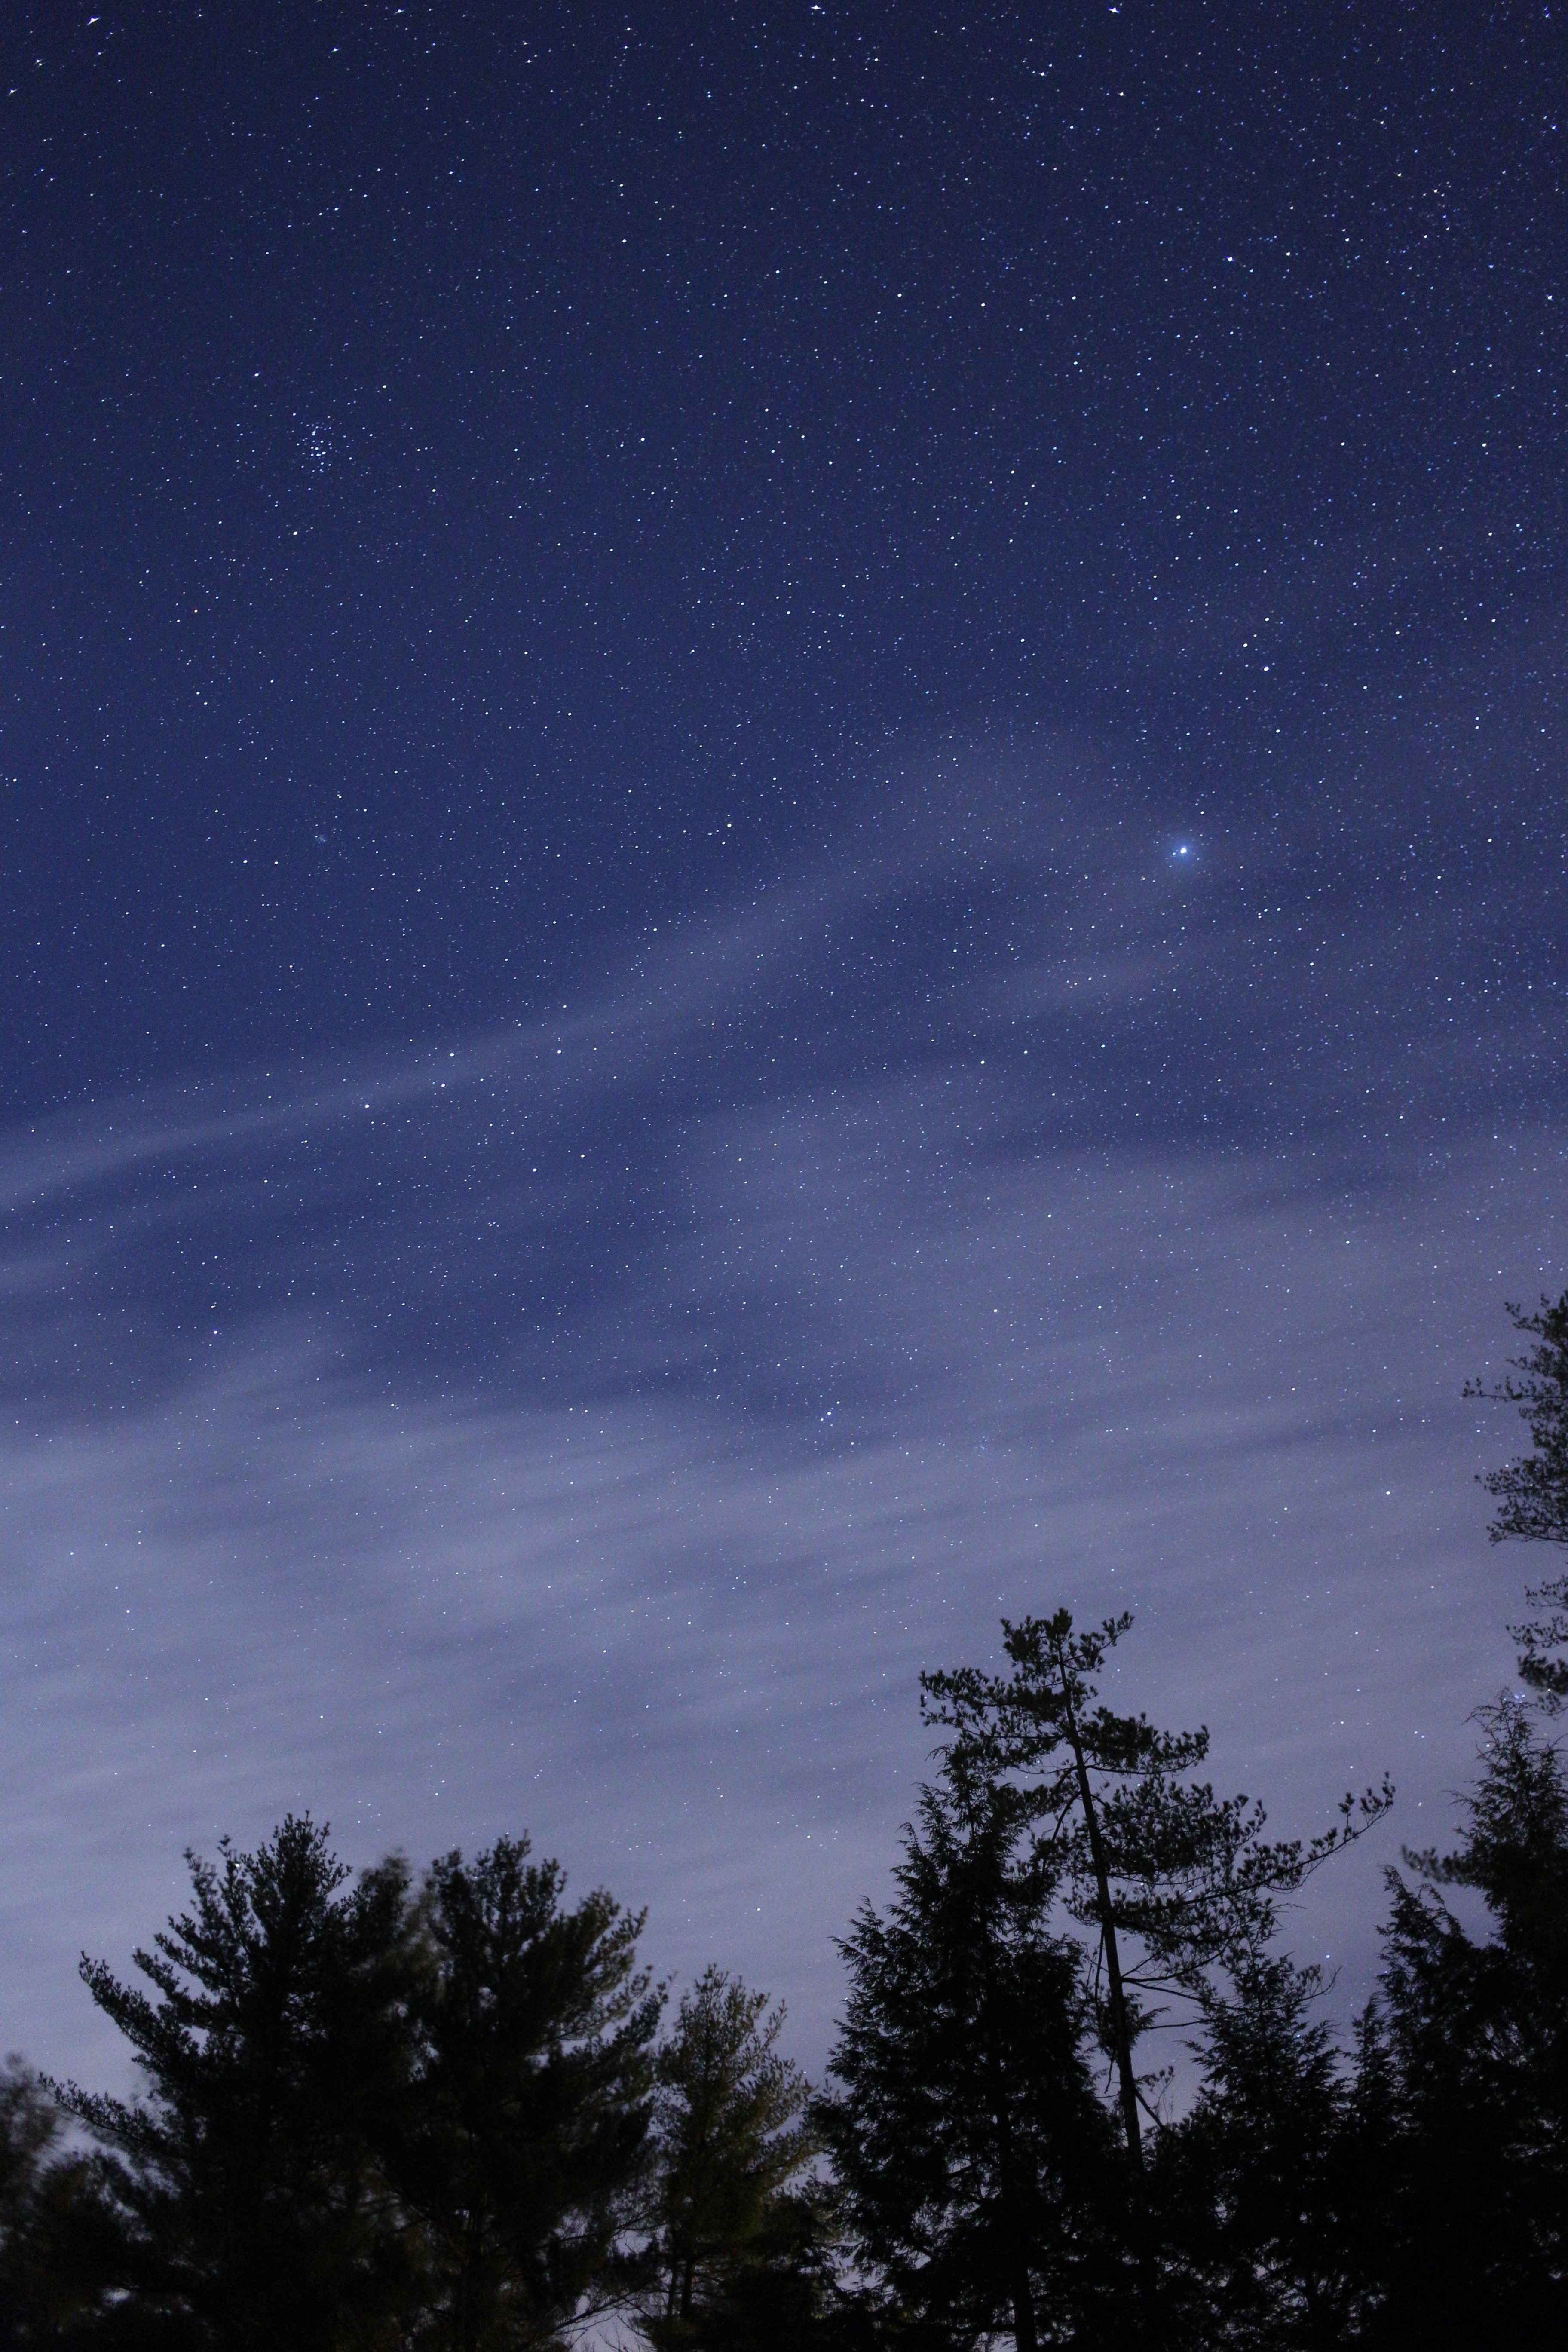
nature, cloud, sky, night, star, dawn, atmosphere, summer, dusk, darkness, galaxy, moonlight, trees, clouds, astronomy, stars, astronomical object